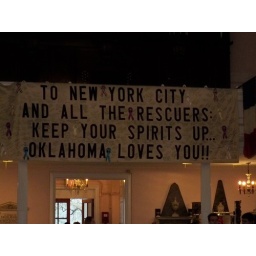
This is a banner is side of the church right by ground zero. It survived via an old Oak tree